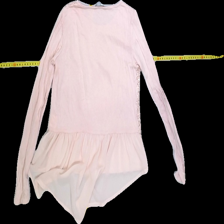
View: back
Type: Top
Category: Ladies
Brand: Lindex
Colors: Pink
Material: 100%viscose
Pattern: Glitter
Cut: Regular, C-collar
Size: 158
Season: Spring
Smell: Minor
Price range: <50
Recommended usage: Export